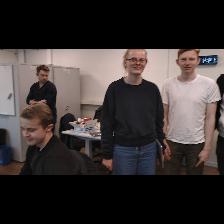
Label: Human